Maha Shwe Thein Daw Pagoda

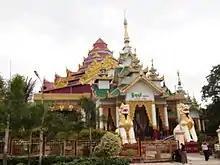
Maha Shwe Thein Daw Pagoda

The Pagoda was built by King Anawrahta of Pagan. Shin Arahan set the consecrated ground for the pagoda. The pagoda was originally named the Shwe Thein Daw by Anawrahta. The board of pagoda trustees renamed it to Maha Shwe Thein Daw. The pagoda used to have an inscription, but the contents of the inscription are no longer known because the inscription was lost when Prime Minister U Nu was in power.